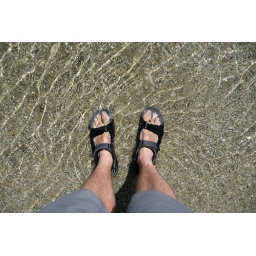
I took a paddle in the clear cool water of Toestoes Harbour in Fortrose Southland